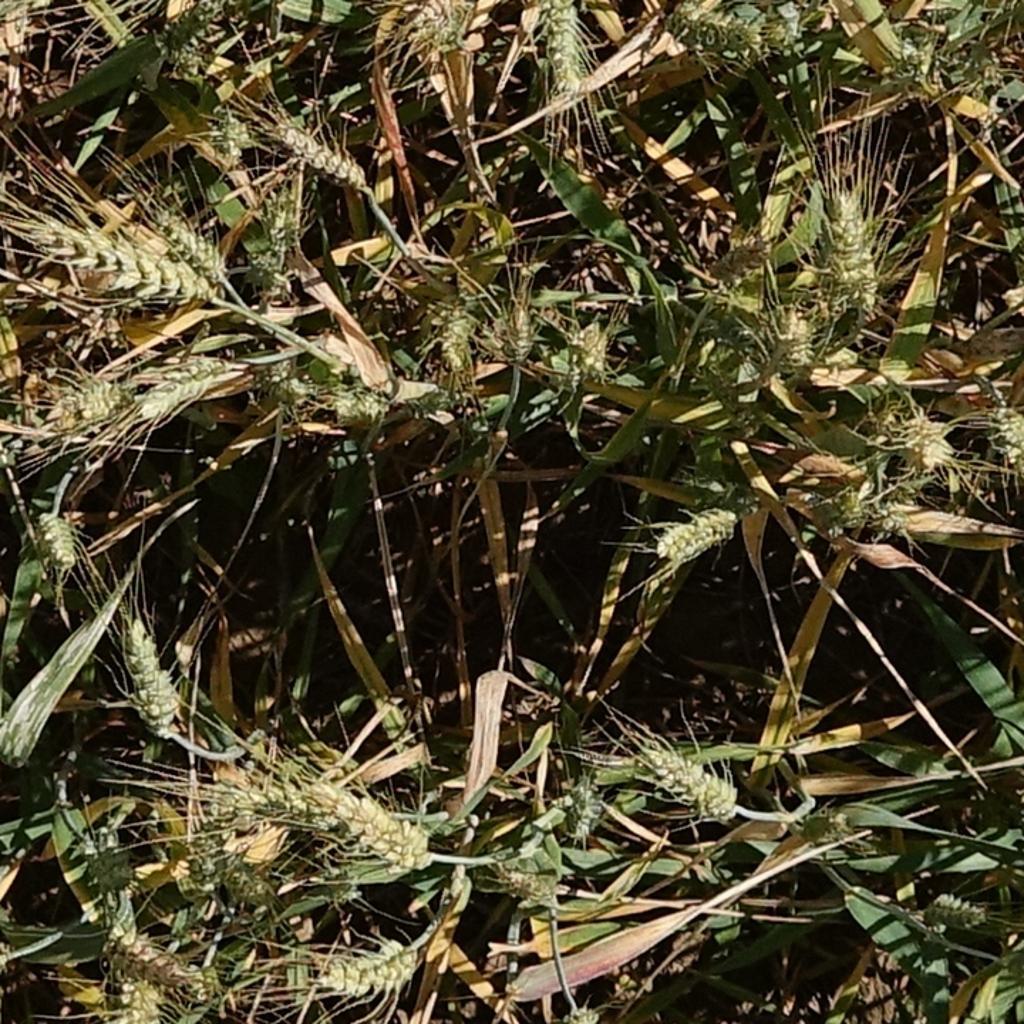
Country: France
Location: Gréoux
Wheat development stage: Filling